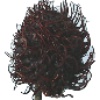
Label: rambutan